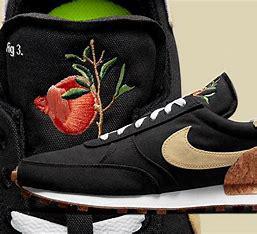
Brand: Nike
Model: Daybreak